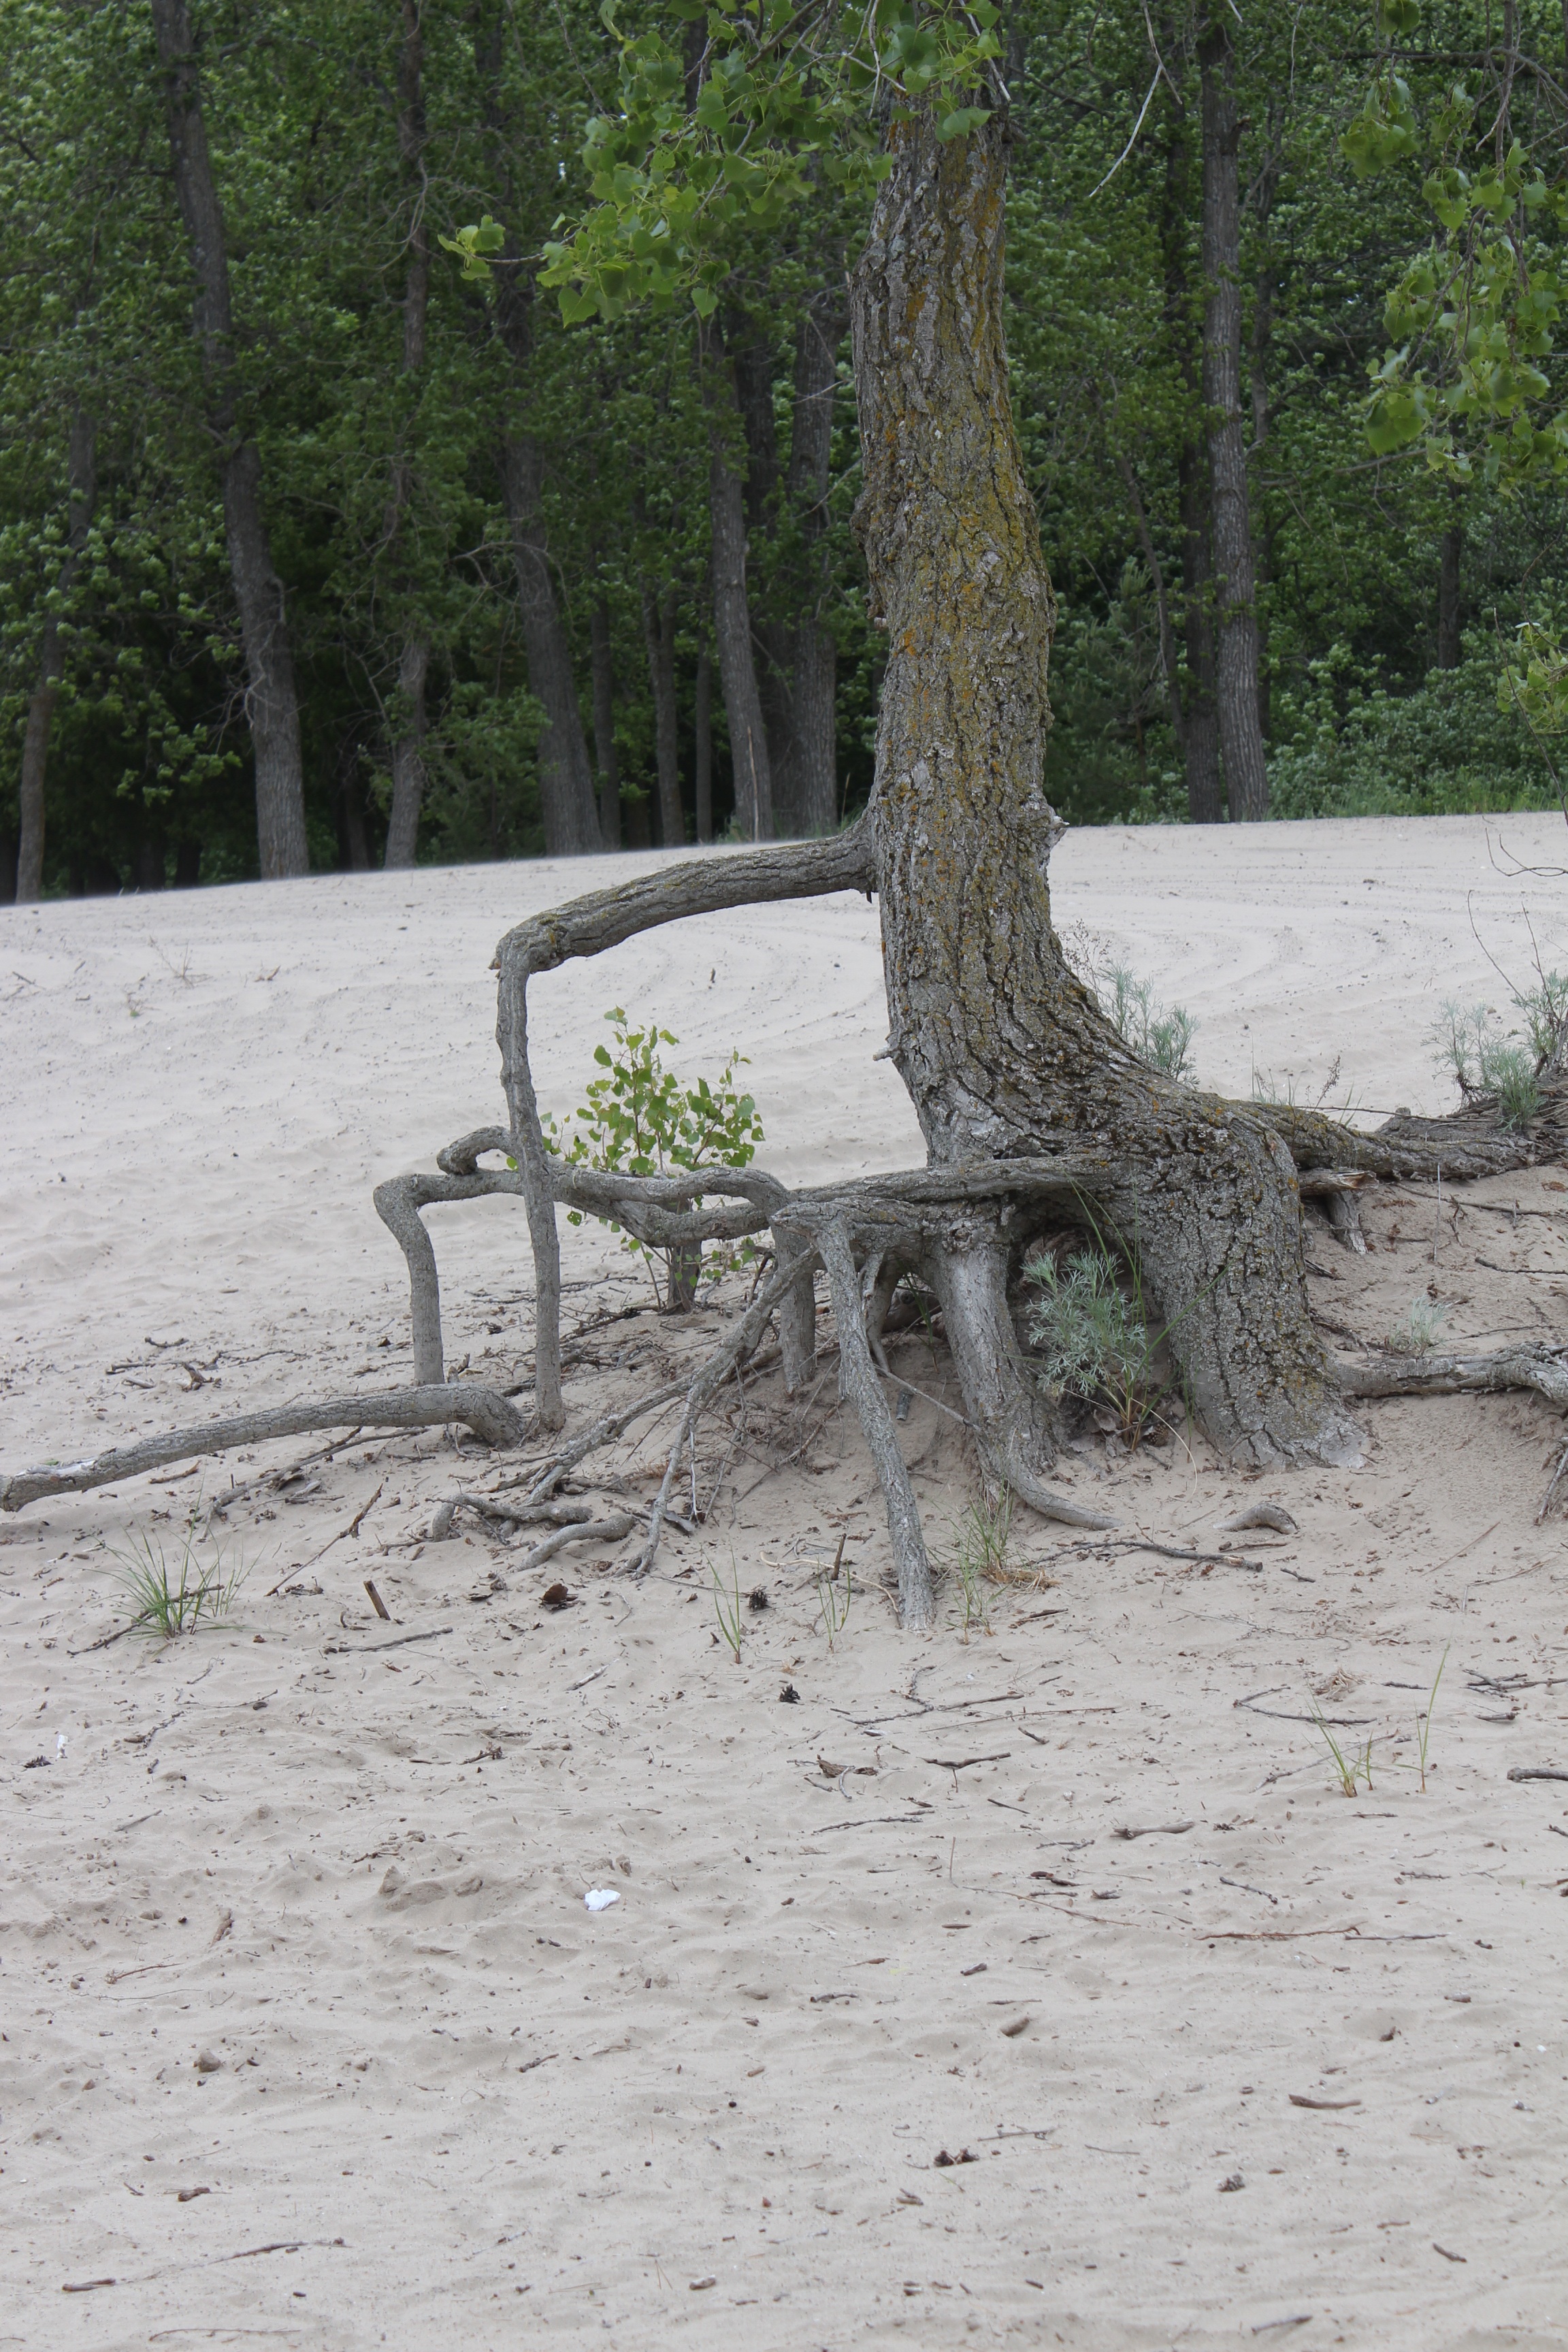
tree, nature, snow, winter, plant, wood, environment, weather, determination, strong, tree roots, inspirational, determined, resistance, persistence, woody plant